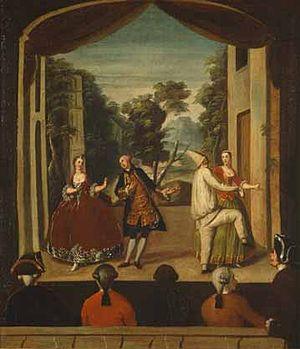
Le spectacle vivant se caractérise par la coprésence d'actants et d'un public.